Barton Mountains

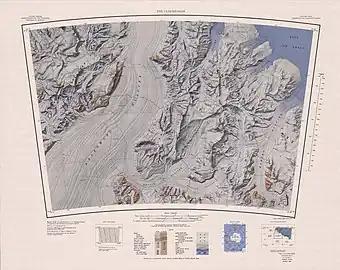
Northern Barton Mountains lower center

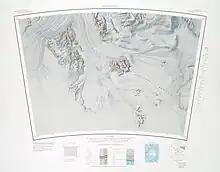
Southern Barton Mountains upper center

A distinctive mountain overlooking the south side of Keltic Glacier about southwest of the mouth of Brandau Glacier.